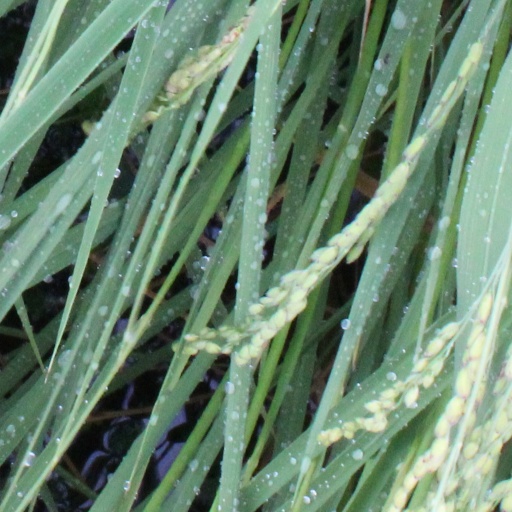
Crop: rice